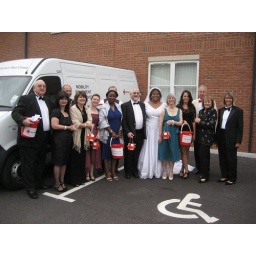
Reading office have a formal dress day in aid of RCAW!